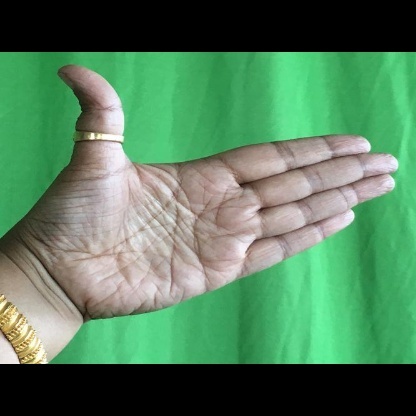
Mudra: Ardhachandran